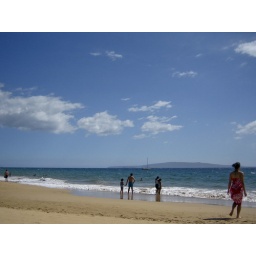
The beach right across the street from our condo in Kihei...great view, clear water, but super windy!